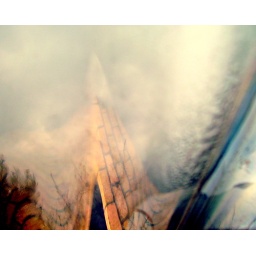
distortion in original photograph taken through corrugated plastic roof of shadehouse